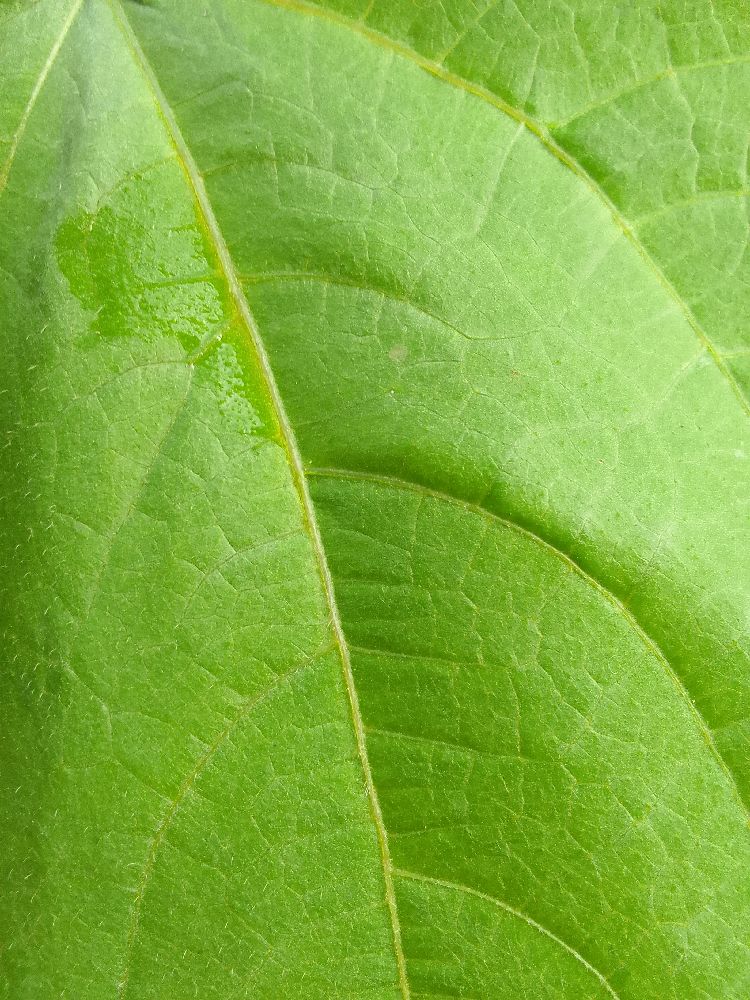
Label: healthy